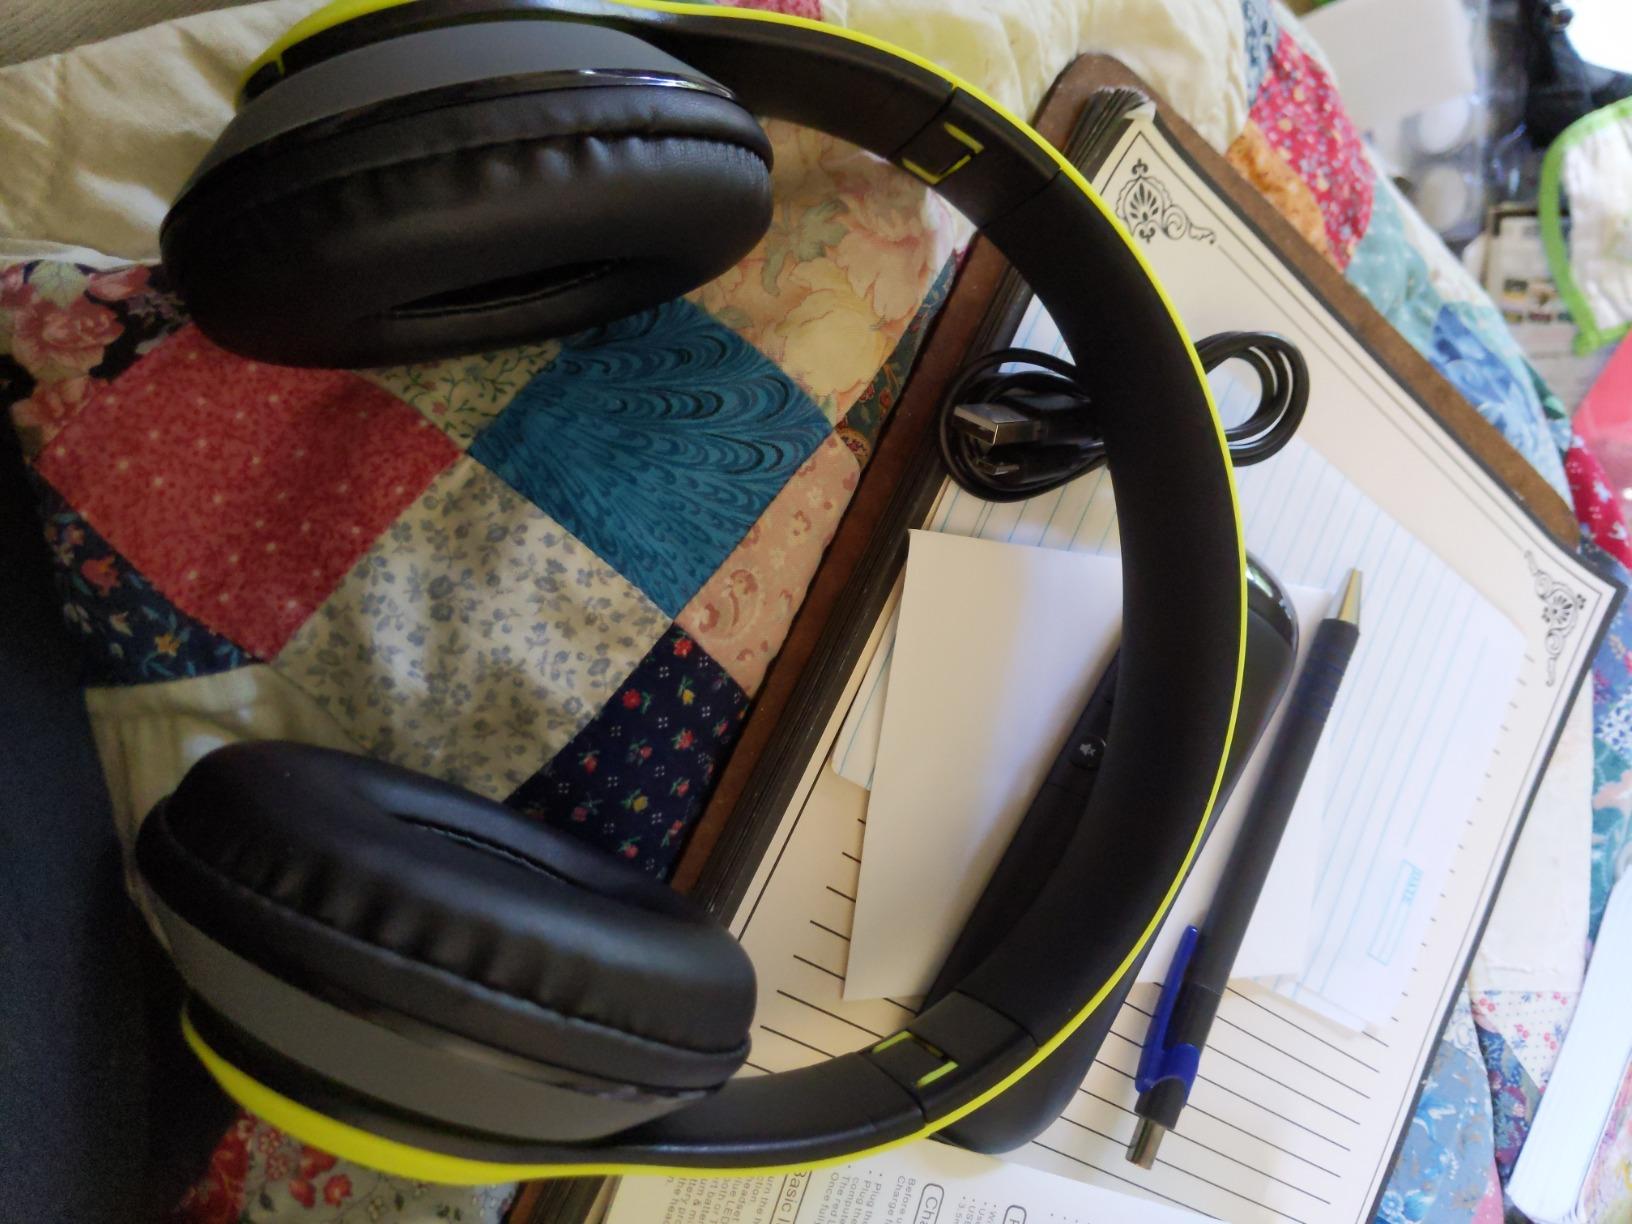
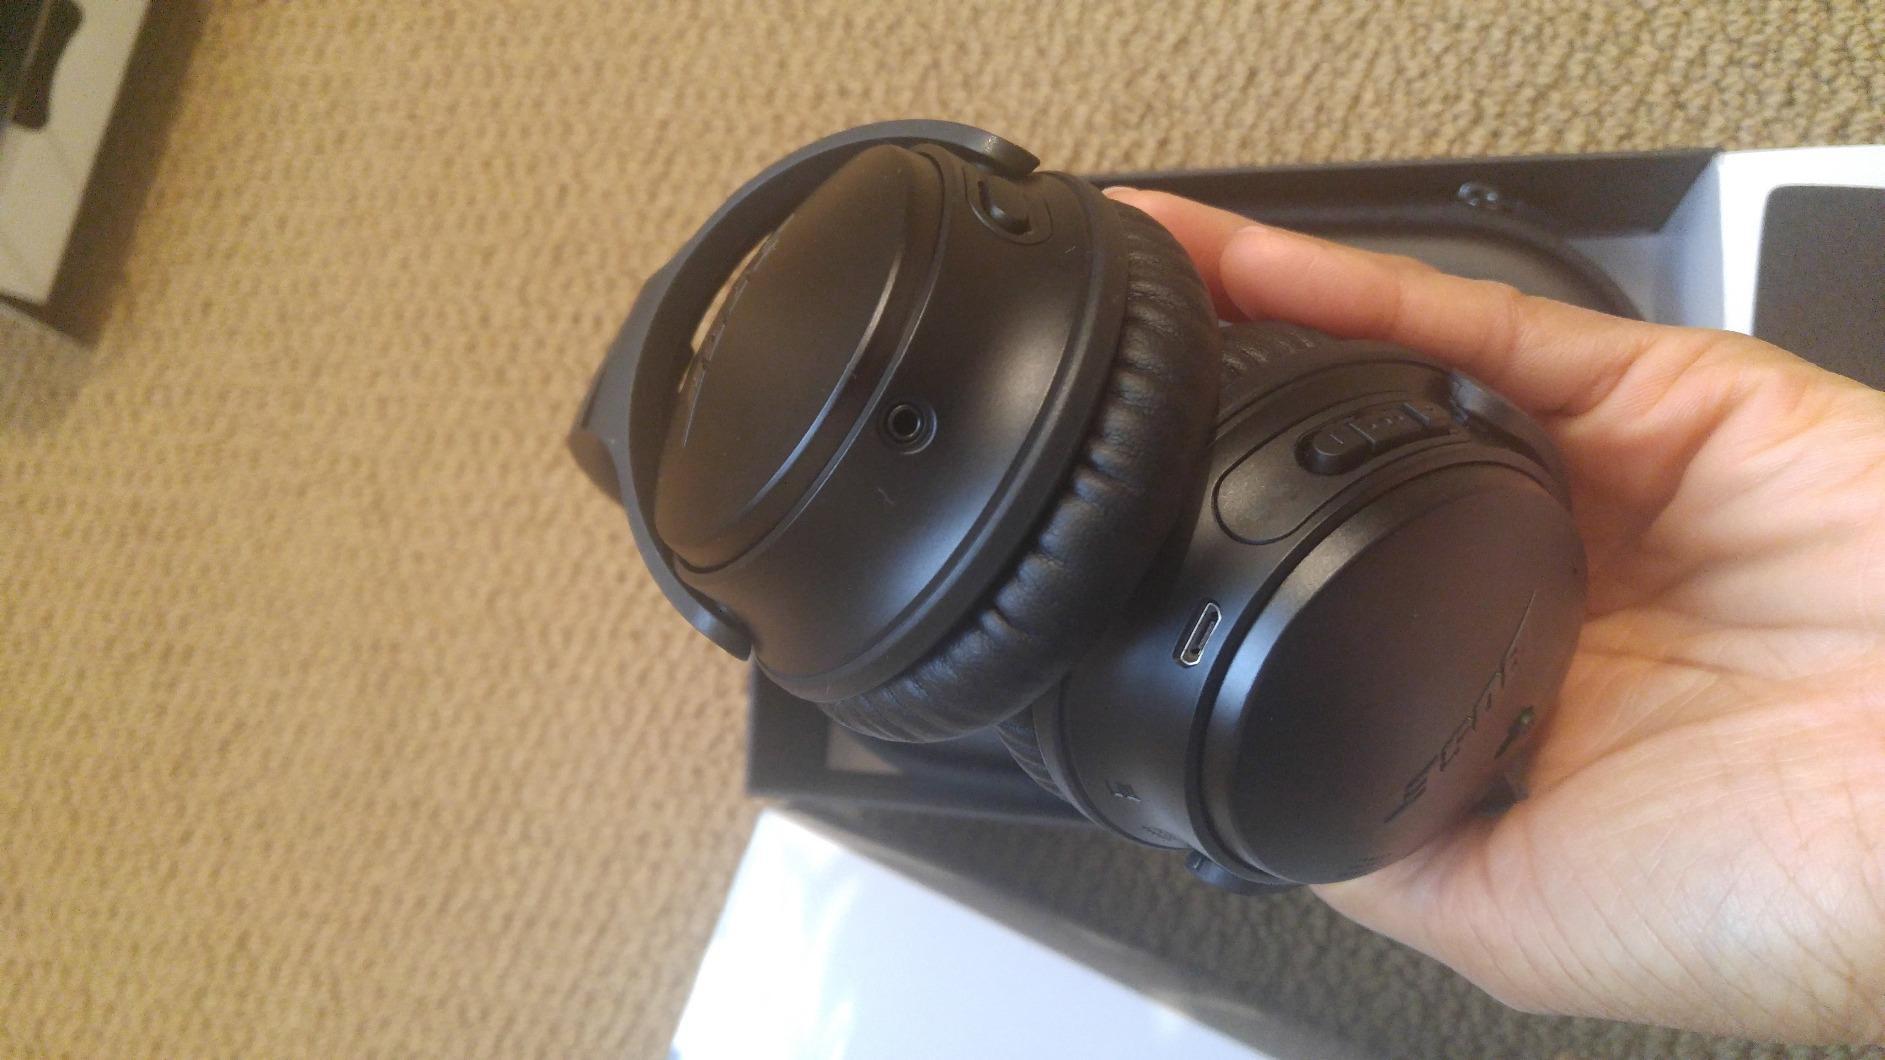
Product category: headphones
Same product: no